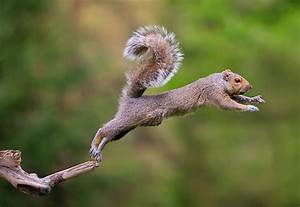
Label: scoiattolo